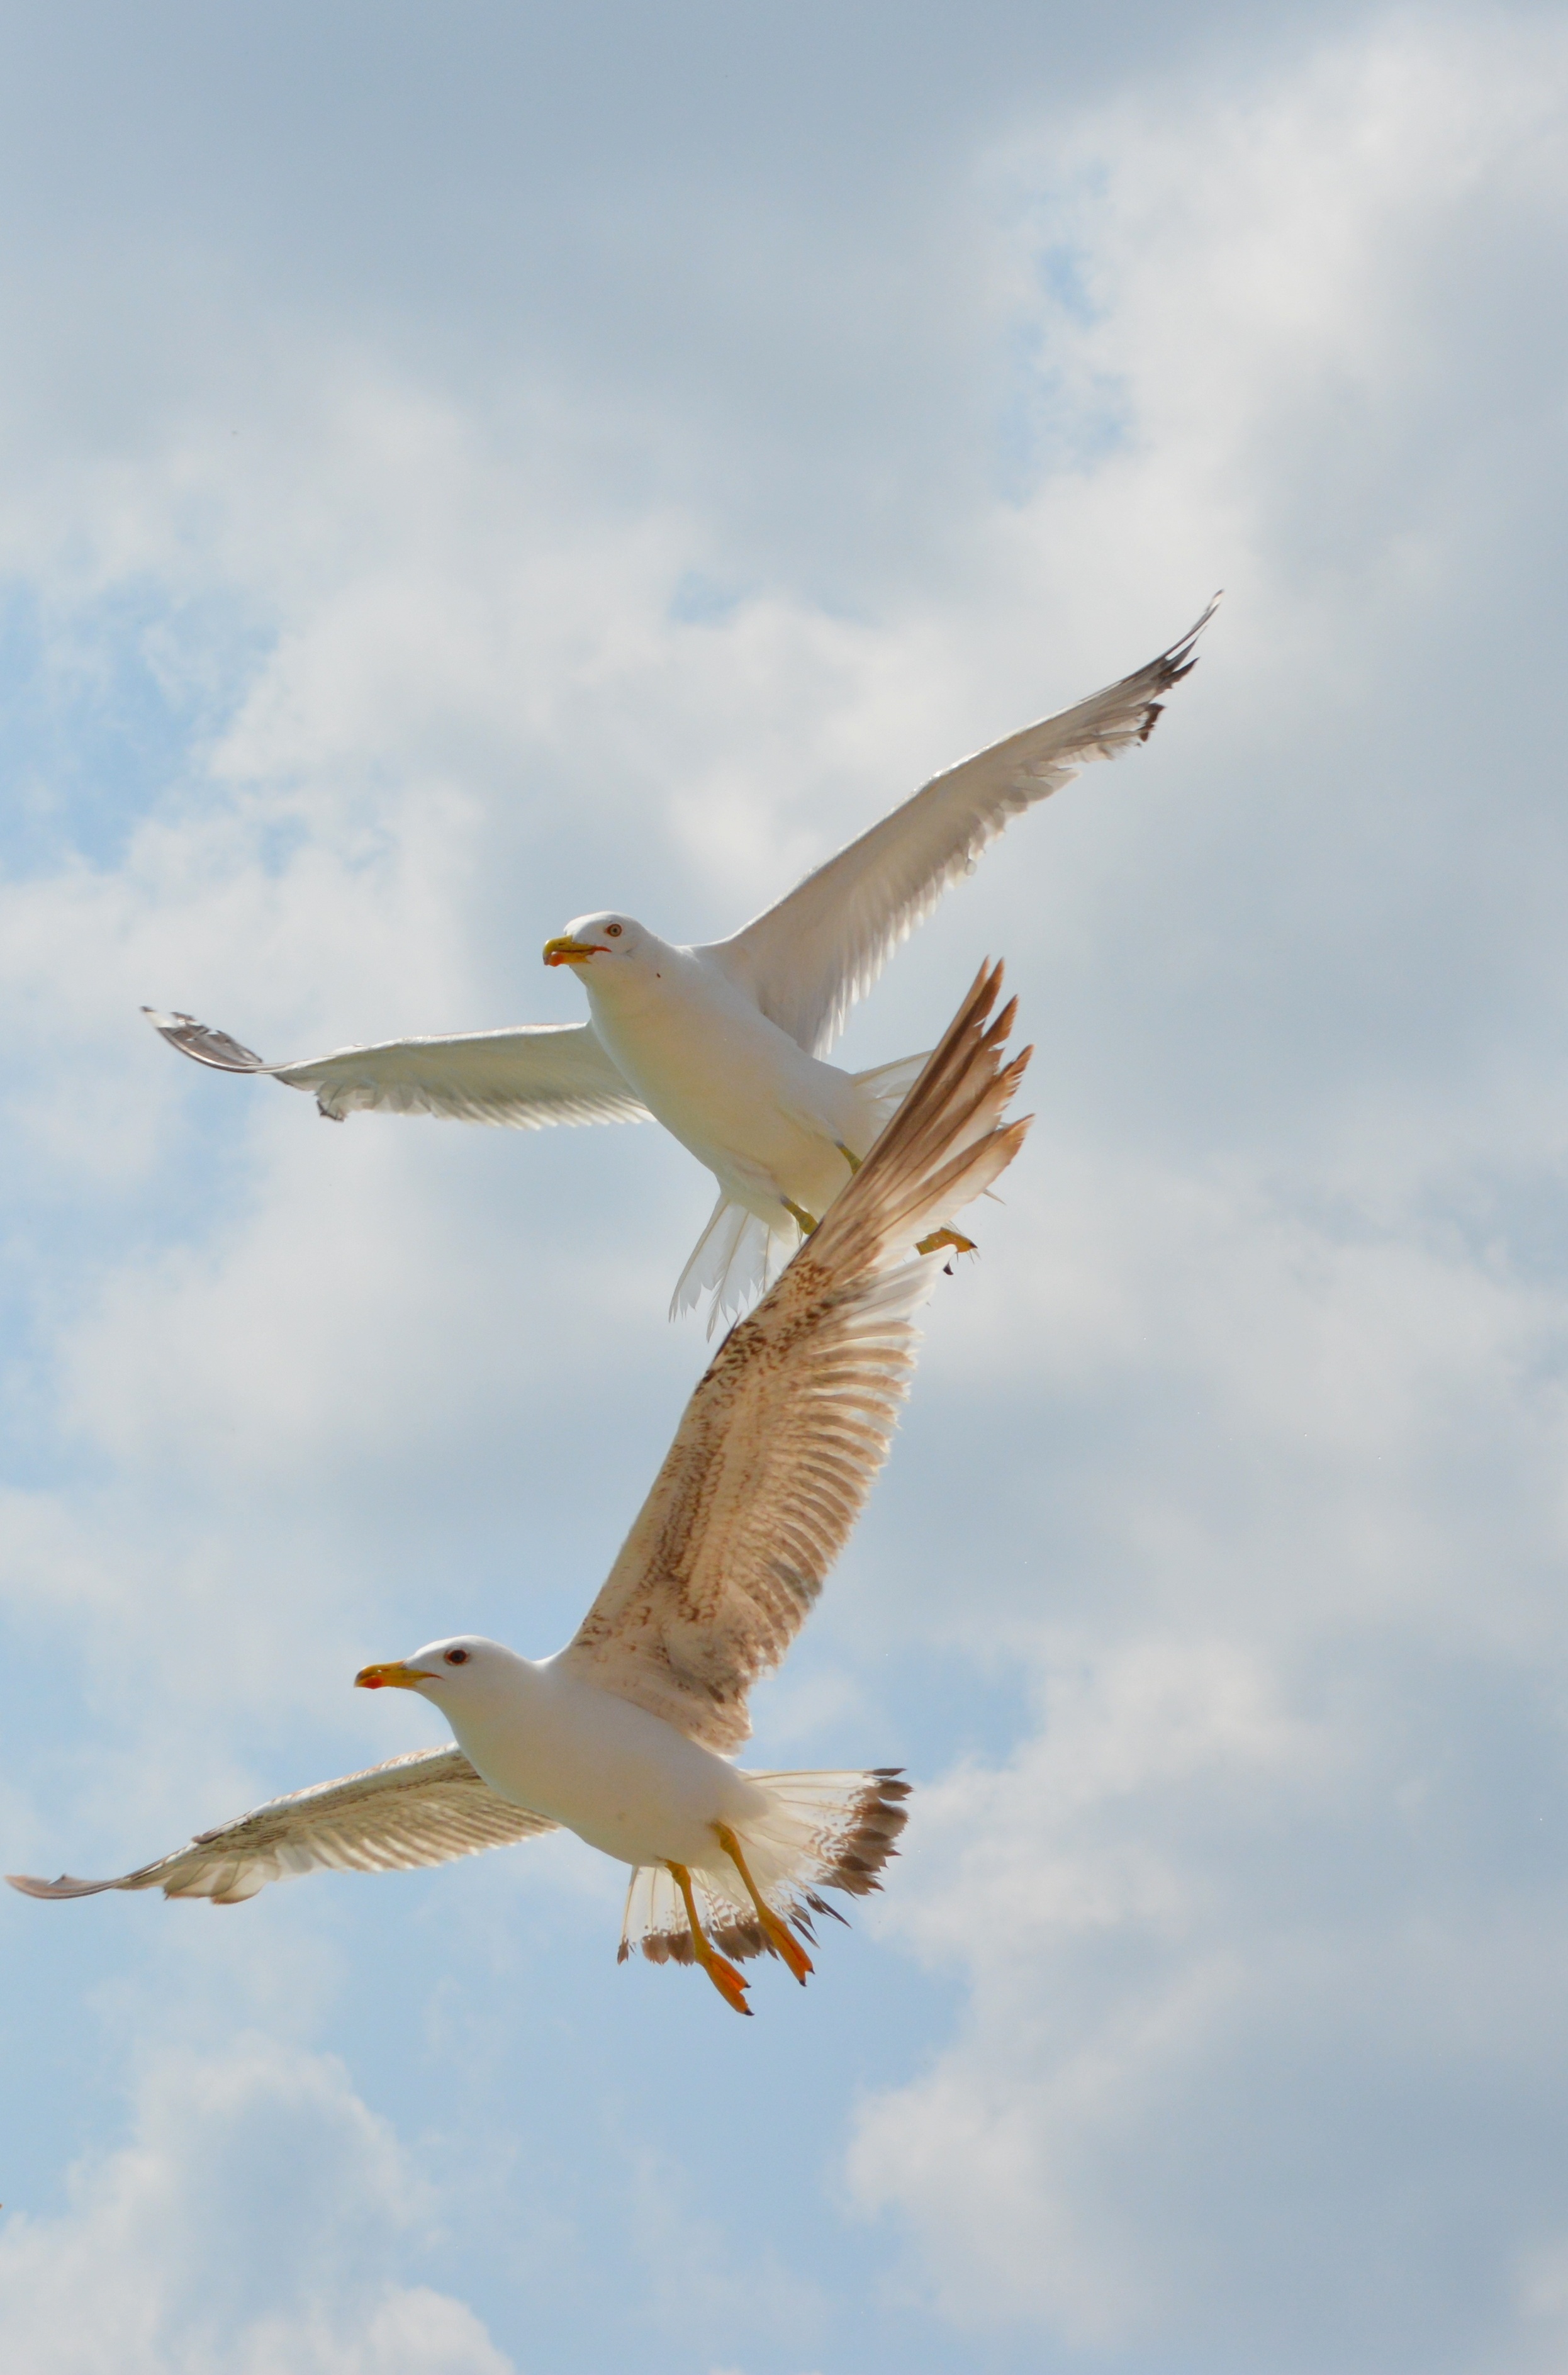
bird, wing, sky, pelican, seabird, seagull, gull, flight, fauna, birds, wings, vertebrate, charadriiformes